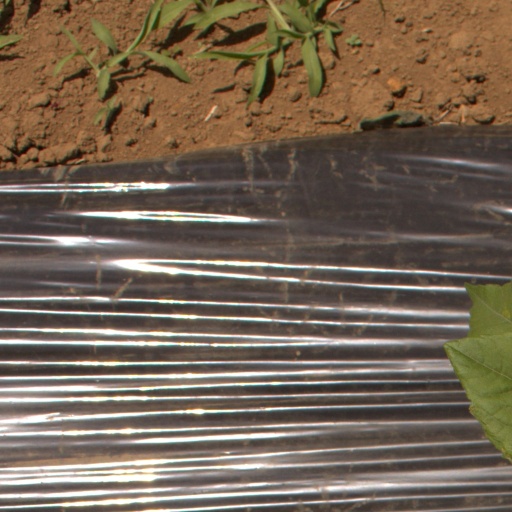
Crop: Jerusalem artichoke